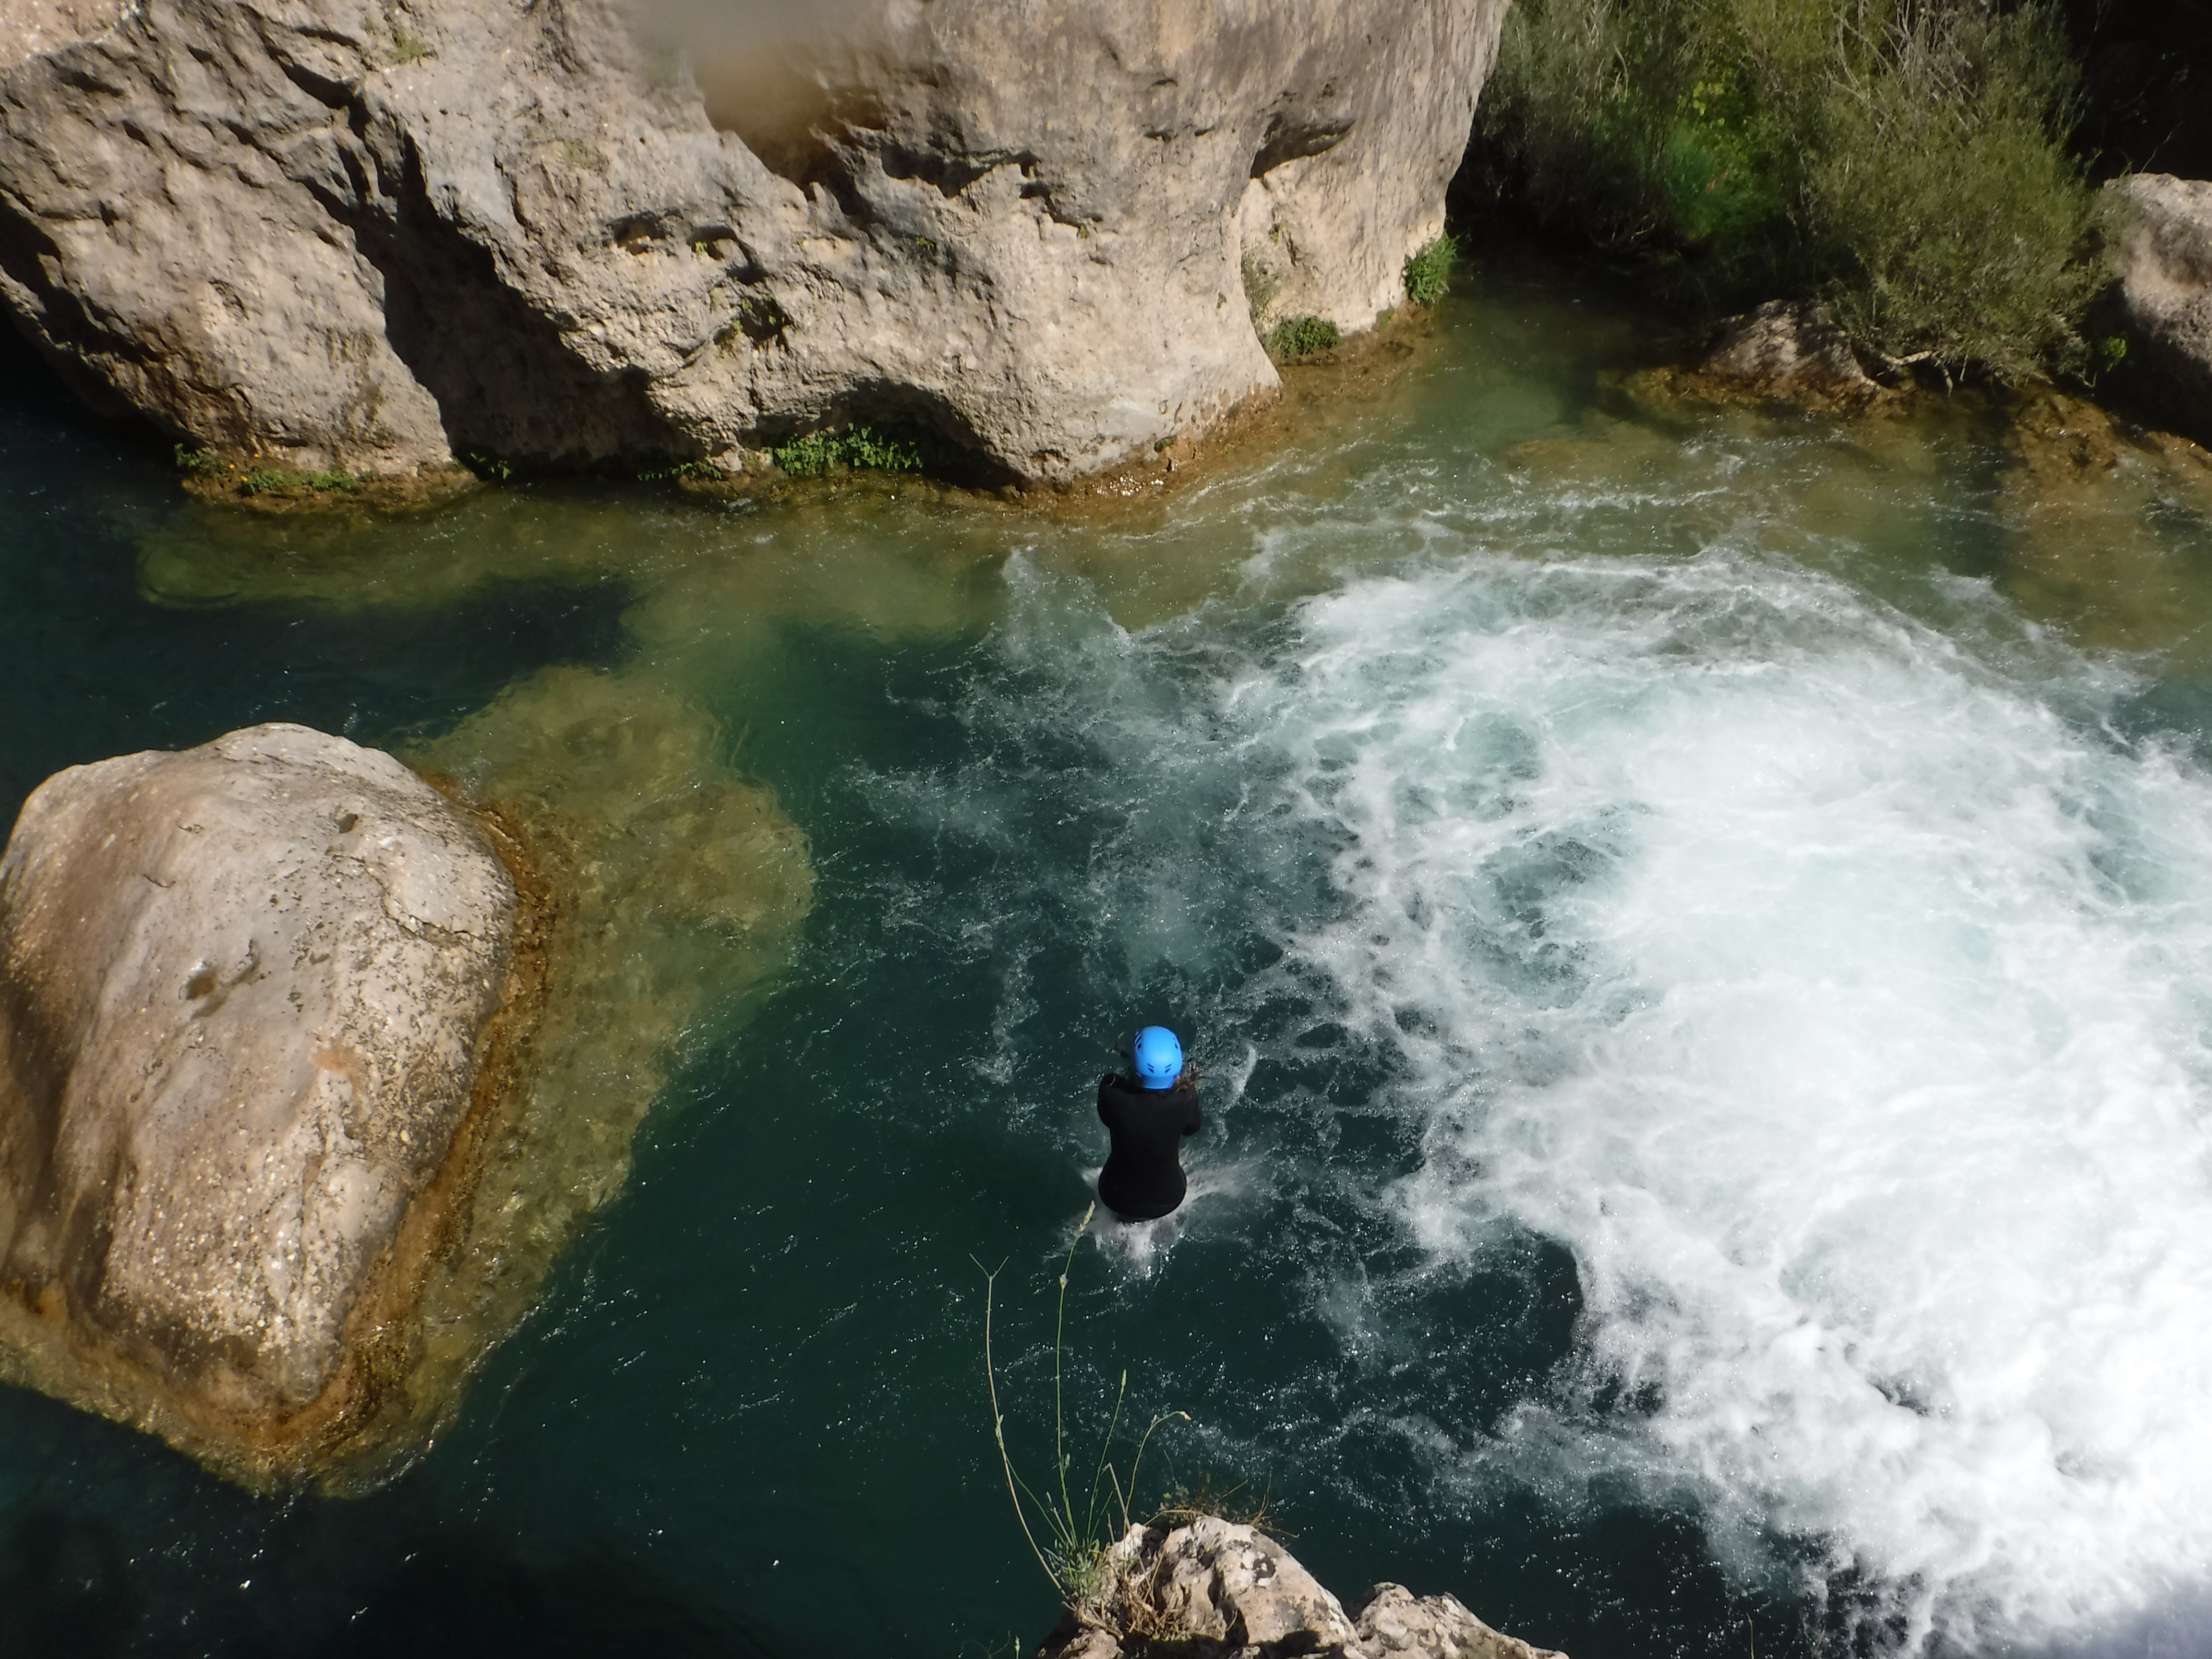
adventure, river, jump, recreation, stream, rapid, canyon, extreme sport, sports, water feature, wadi, canyoning, outdoor recreation, canyoning basin